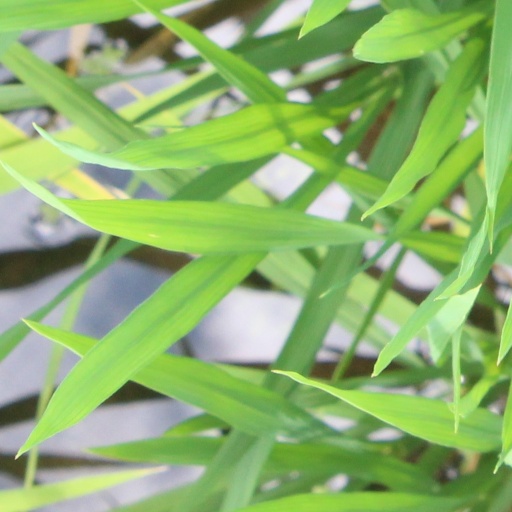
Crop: rice